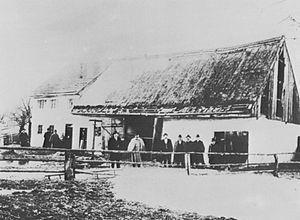
Mathias Kneissl né le 12 mai 1875 à Unterweikertshofen près de Erdweg en Bavière et mort le 21 février 1902 à Augsbourg, surnommé Kneißl Hias ou Raiba Kneißl, est un brigand allemand.